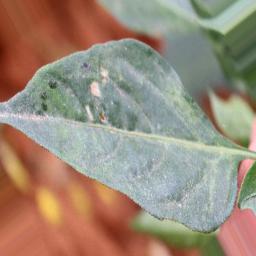
Label: mites_and_trips